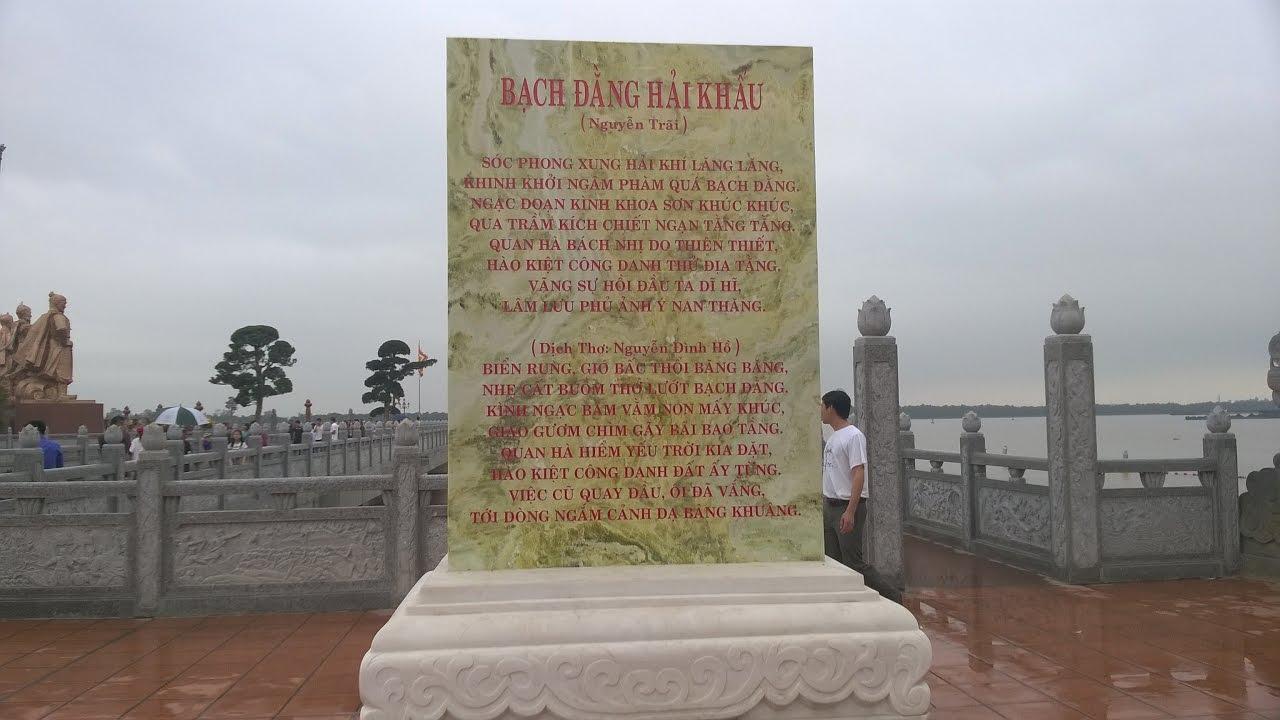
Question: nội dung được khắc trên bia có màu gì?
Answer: màu đỏ